Apple IIc

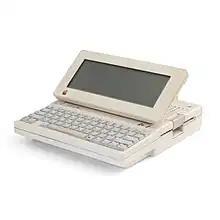
An Apple IIc with the "Apple Flat Panel Display" attached

At the time of the IIc's release, Apple announced an optional black and white (1-bit) LCD screen designed specifically for the machine called the "Apple Flat Panel Display". It became available in early 1985, about three months after the original release date. While it was welcomed as a means of making the IIc more portable, it does not integrate well as a portable solution, not attaching in a secure or permanent manner and not able to connects-over face down. Instead, it sits atop the machine and connected via ribbon cable to a somewhat bulky rear port connector.